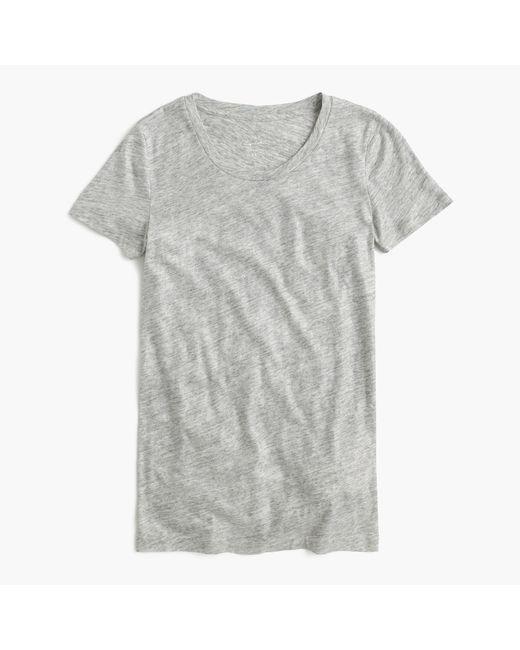
Graues Baumwoll-T-Shirt mit Rundhalsausschnitt und halben Ärmeln